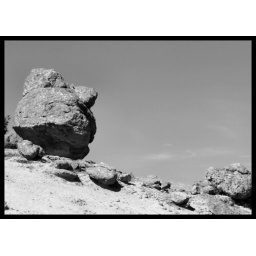
a face of rock in tarahumara reserve